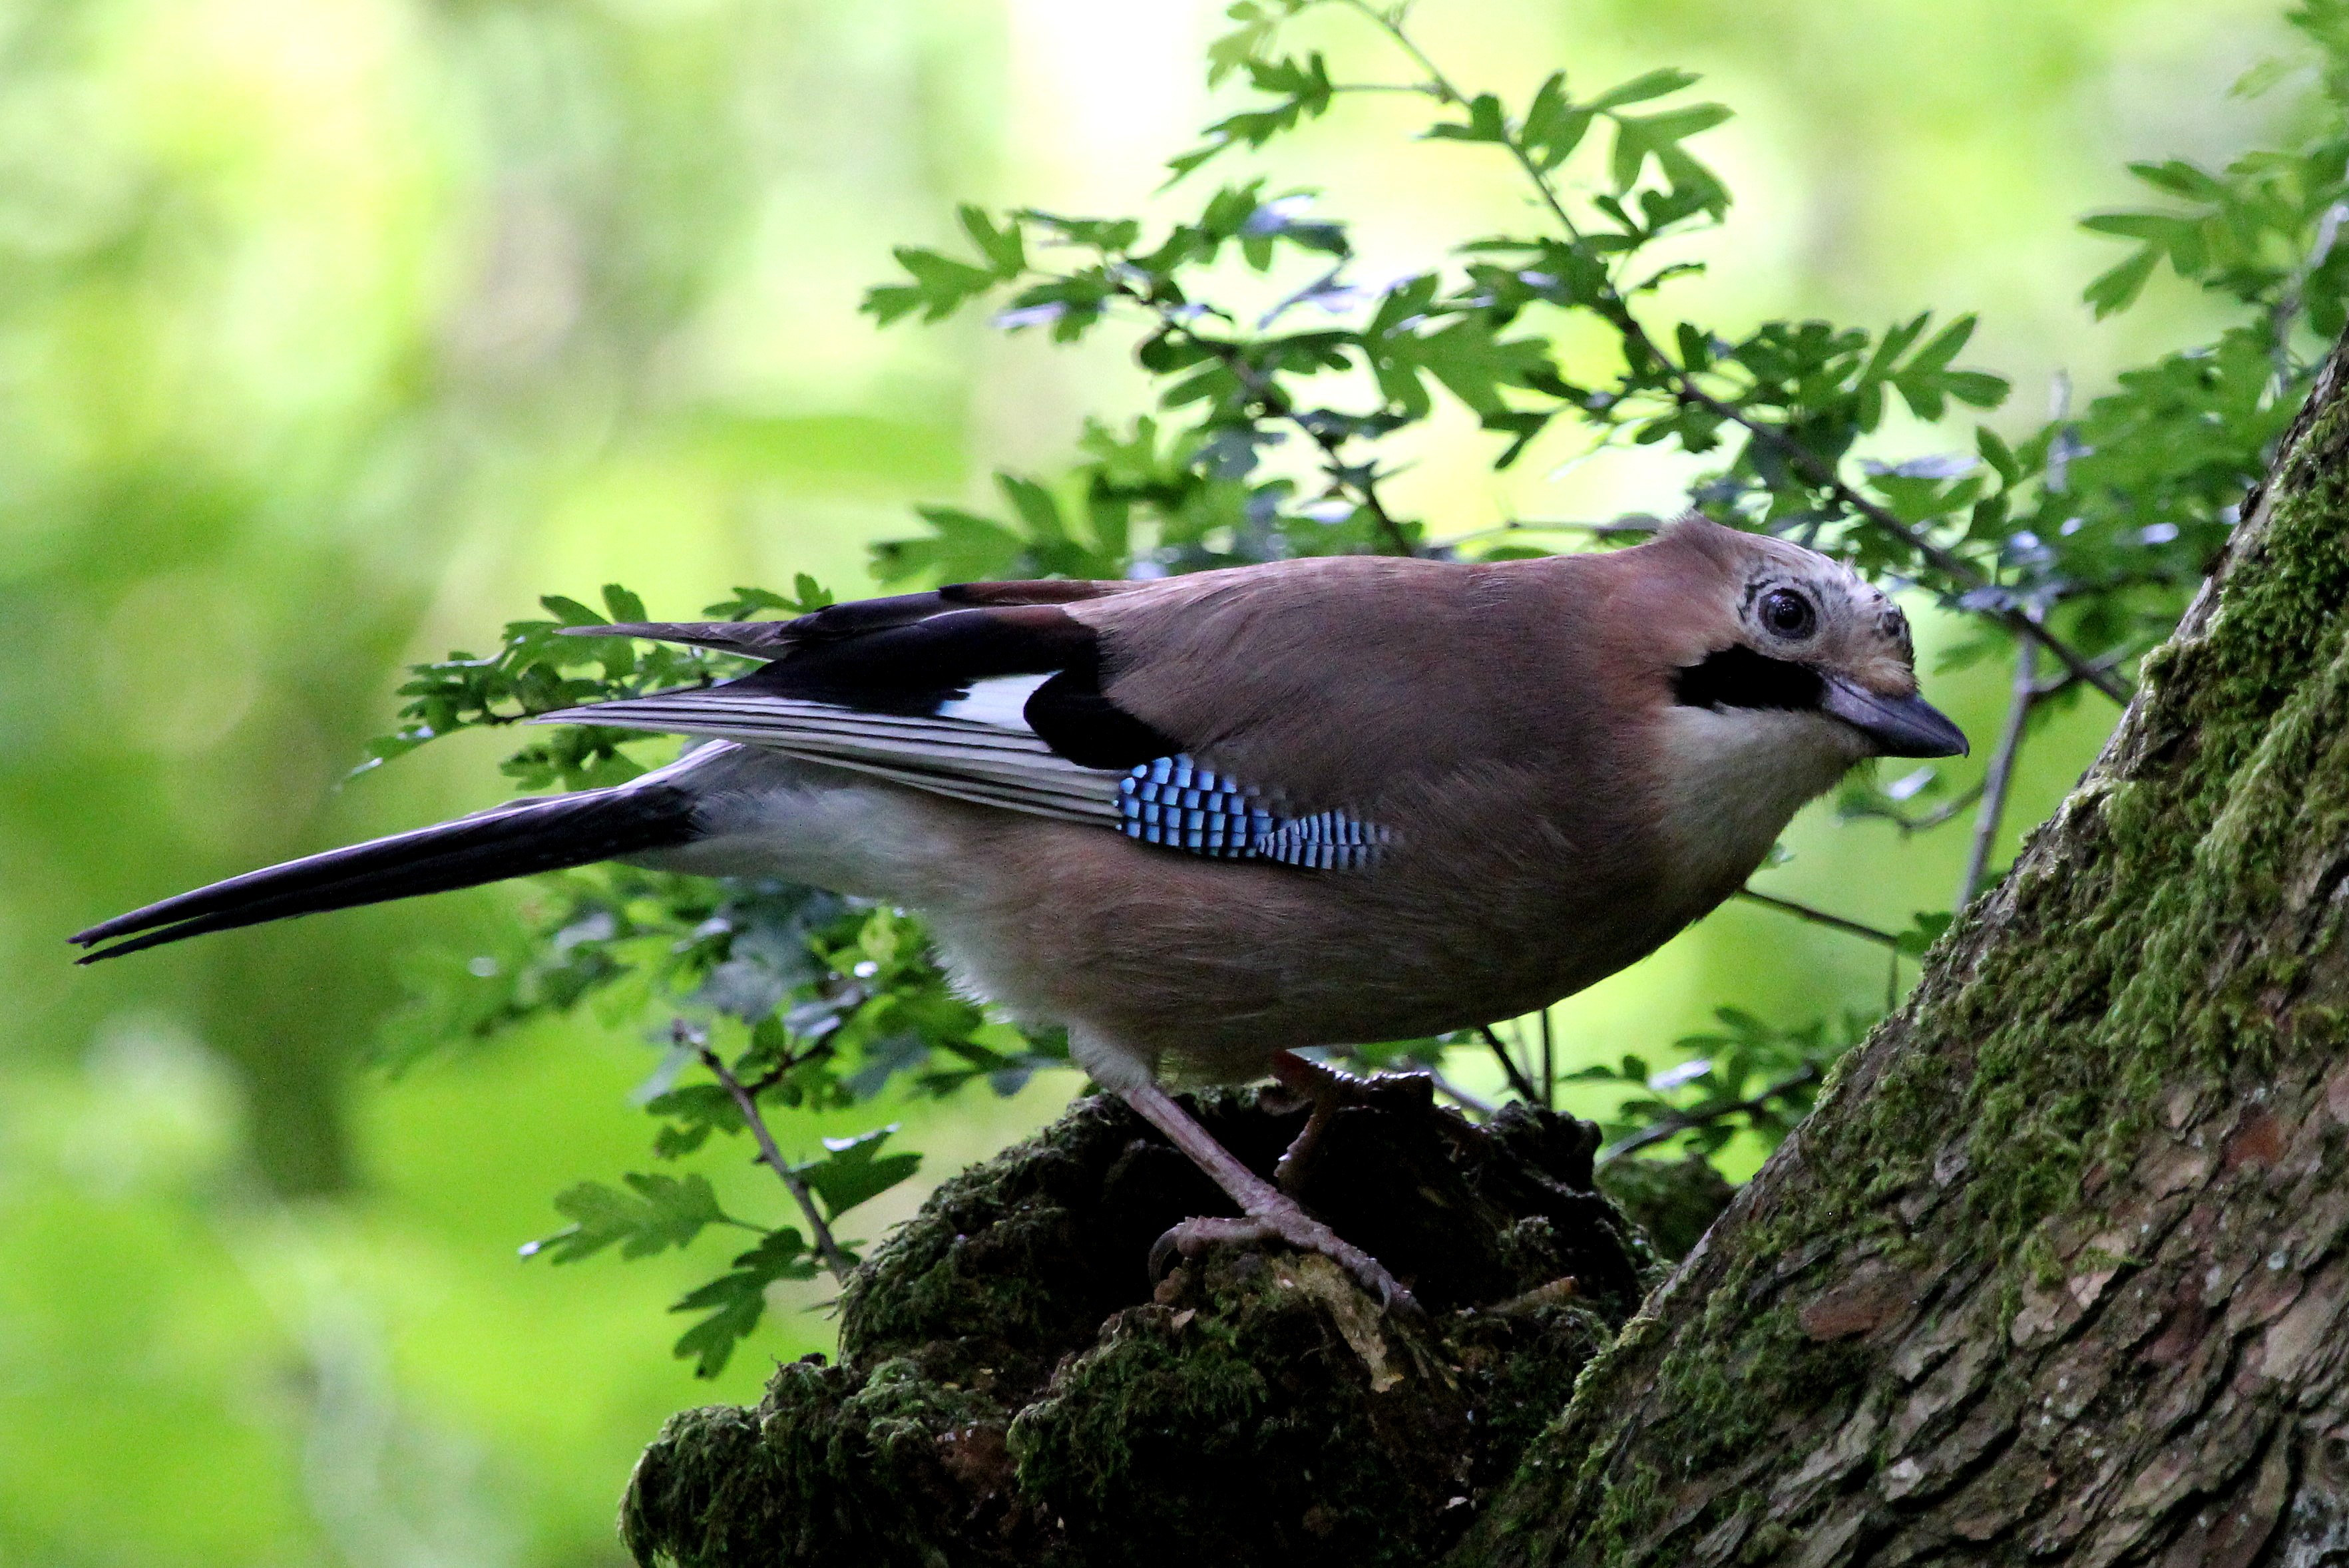
nature, branch, bird, wildlife, beak, fauna, jay, blue jay, feathers, vertebrate, woodland, eurasian magpie, perching bird, emberizidae, crow like bird